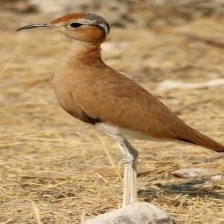
Species: BURCHELLS COURSER
Scientific name: CURSORIUS RUFUS